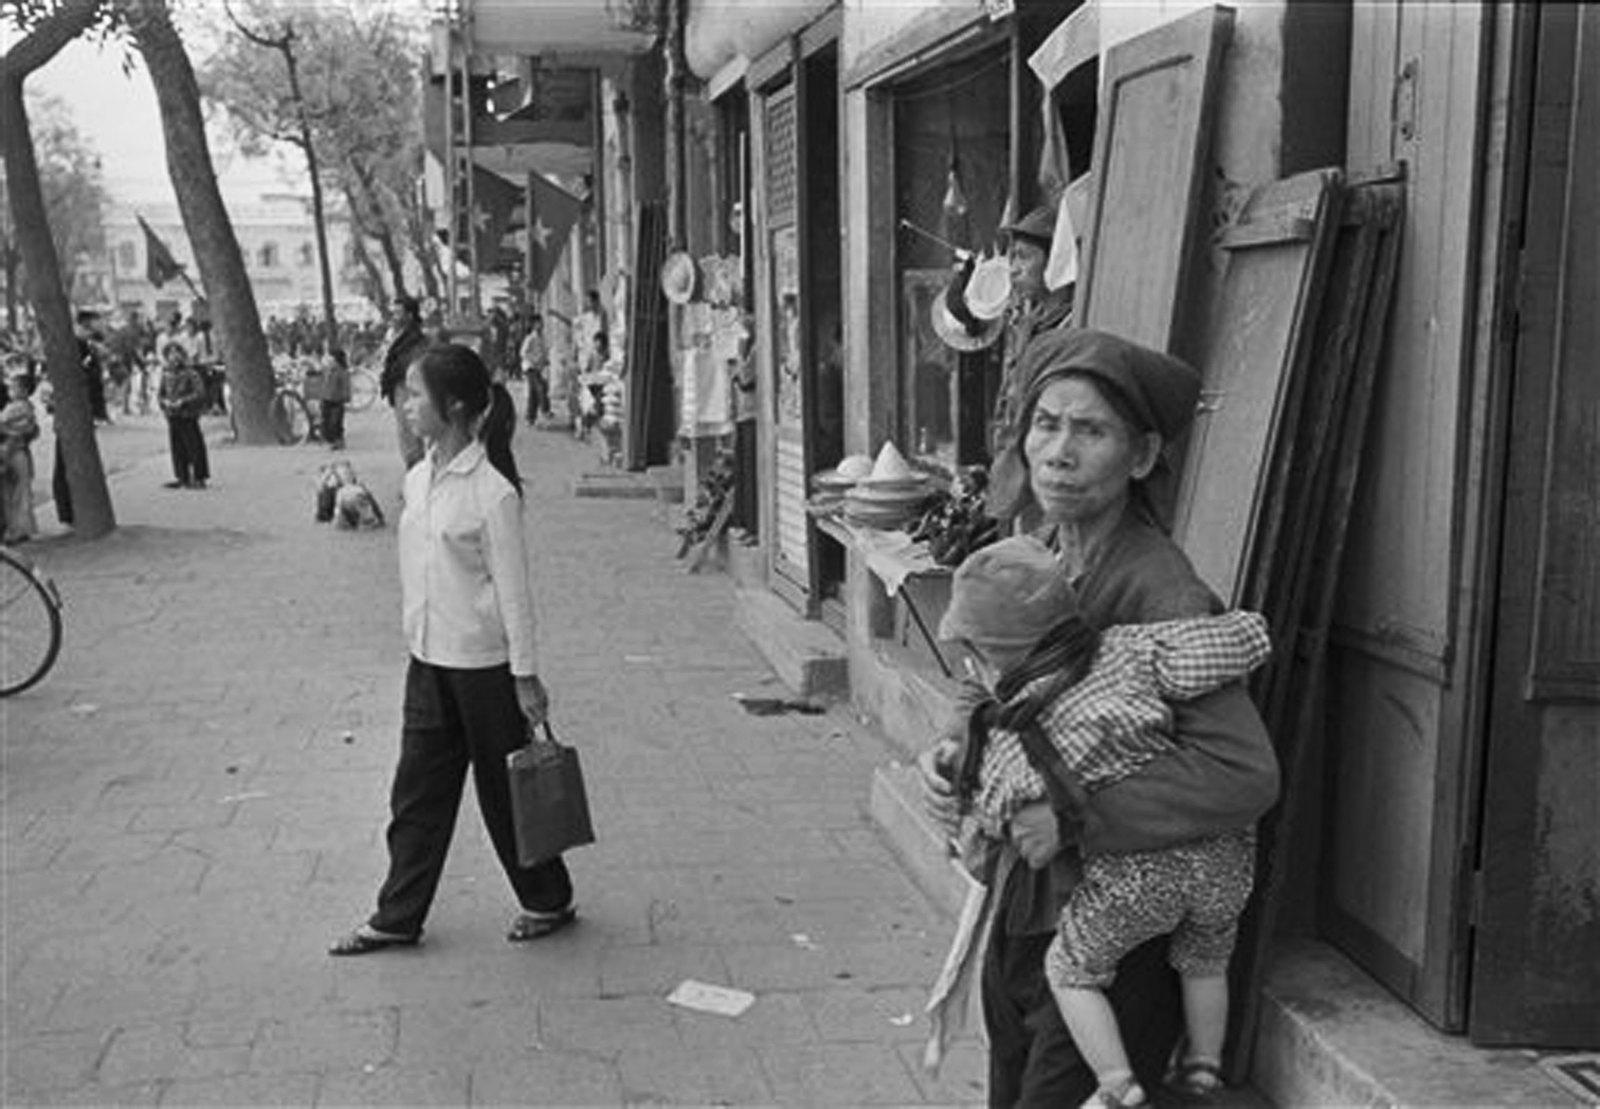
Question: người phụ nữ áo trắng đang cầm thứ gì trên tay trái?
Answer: người phụ nữ áo trắng đang cầm một chiếc túi xách